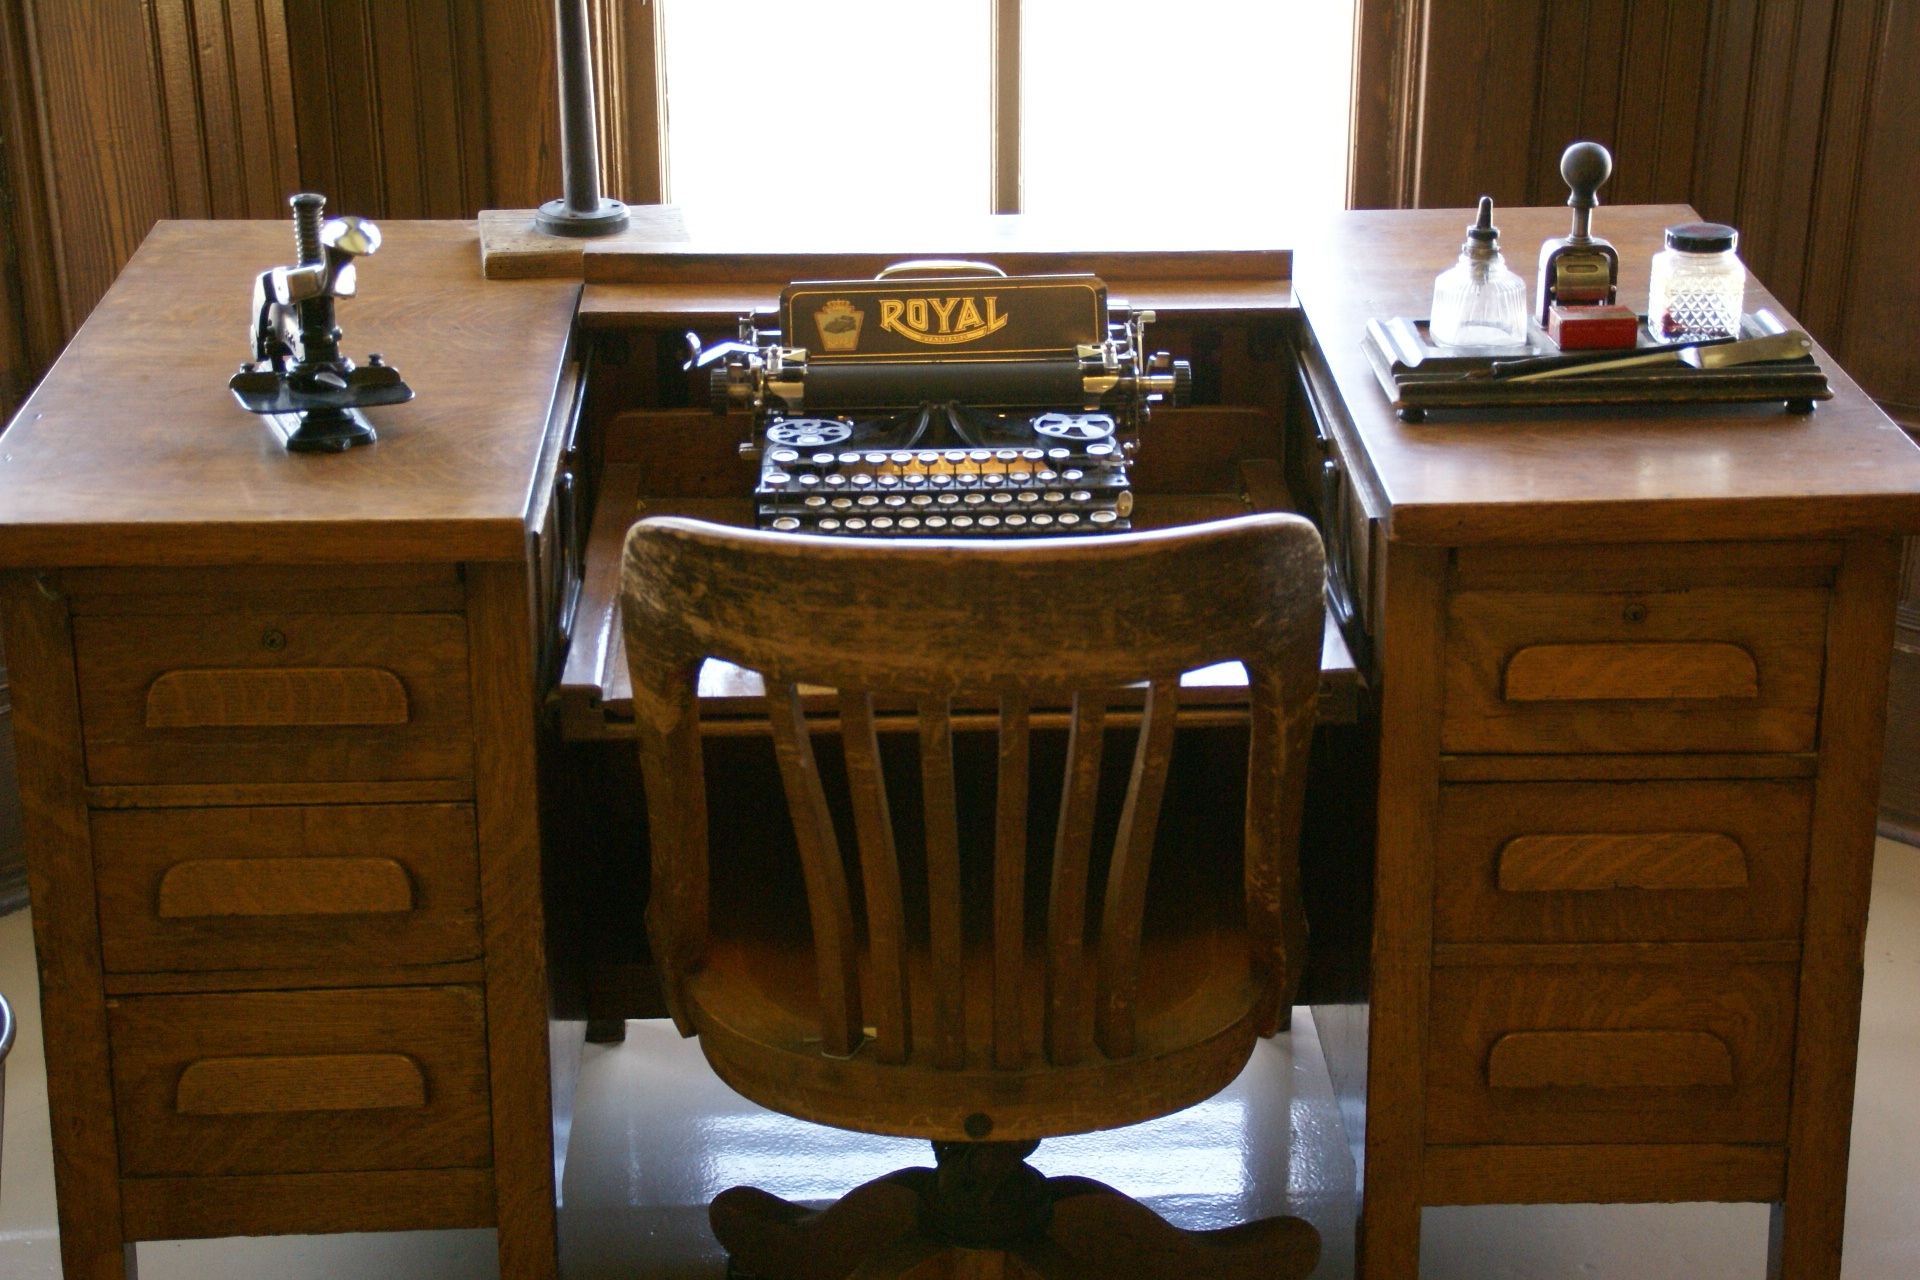
desk, typing, table, wood, vintage, antique, retro, old, home, typewriter, equipment, office, kitchen, sink, furniture, room, classic, author, journalism, man made object, cabinetry, desk typewriter